C21orf58

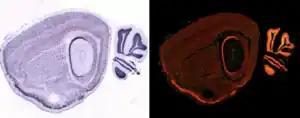

C21orf58 ortholog in mouse 2610028H24Rik was found to be ubiquitously expressed at high levels throughout the mouse brain.